Bloodbound

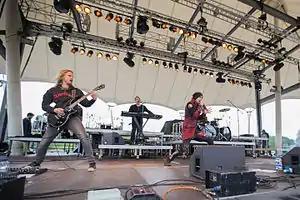
Bloodbound performing in 2015

Bloodbound is a Swedish power metal band formed in 2004 in Bollnäs.